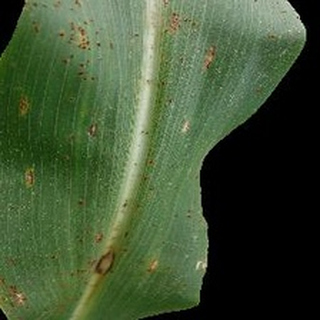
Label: corn_common_rust